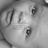
Emotion: neutral